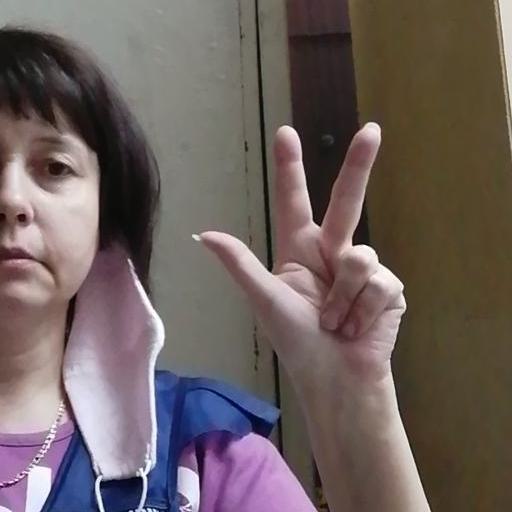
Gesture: three2